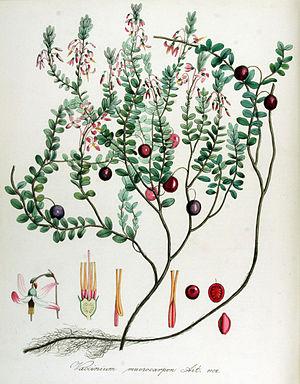
La Canneberge à gros fruits est une espèce de la famille des Ericaceae. C'est un arbuste tapissant qui pousse en milieu humide, dans l'est de l'Amérique du Nord. Comme plusieurs espèces du même genre, il donne des fruits rouges comestibles appelés canneberges ou airelles.